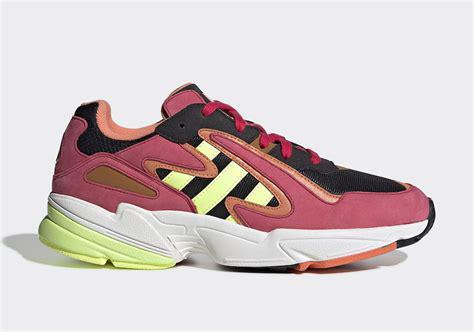
Brand: Adidas
Model: Yung 96